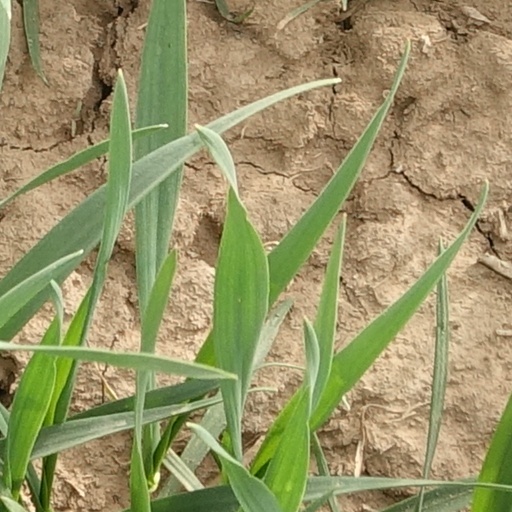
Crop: wheat